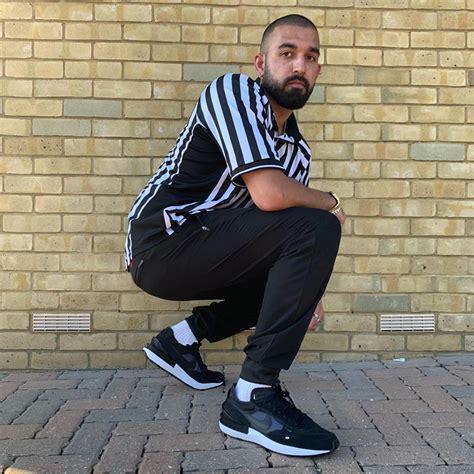
Brand: Nike
Model: Waffle One